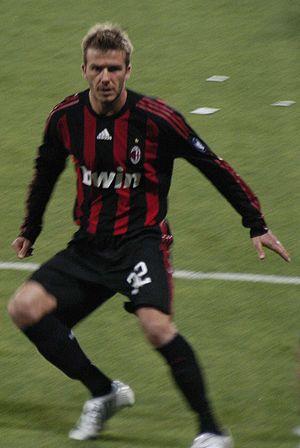
David Robert Joseph Beckham, né le 2 mai 1975 à Leytonstone, est un footballeur international anglais ayant évolué au poste de milieu de terrain à Manchester United, au Real Madrid, au Galaxy de Los Angeles et au Paris Saint-Germain.